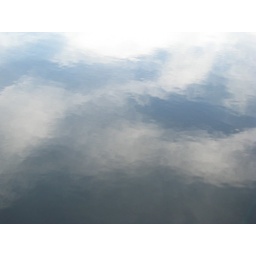
sky in water